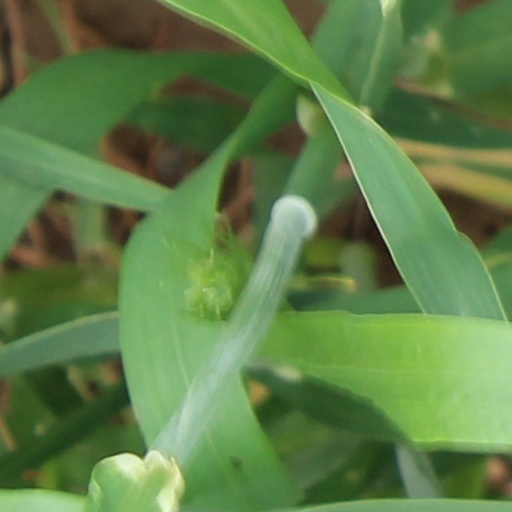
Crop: wheat